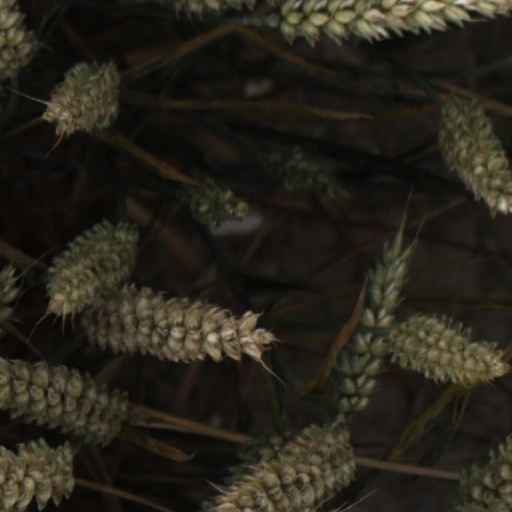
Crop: wheat